Amelia (film)

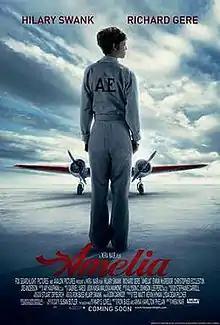
Theatrical release poster

Amelia is a 2009 biographical film about the aviation pioneer Amelia Earhart. The film stars Hilary Swank as Earhart, and co-stars Richard Gere, Ewan McGregor, Christopher Eccleston and Joe Anderson. The film was directed by Mira Nair and based on "The Sound of Wings" by Mary S. Lovell. The film received predominantly negative reviews, with critics polarized over the performances and criticizing the film's story. It was also a box-office bomb, grossing $19.6 million against a budget of $40 million.